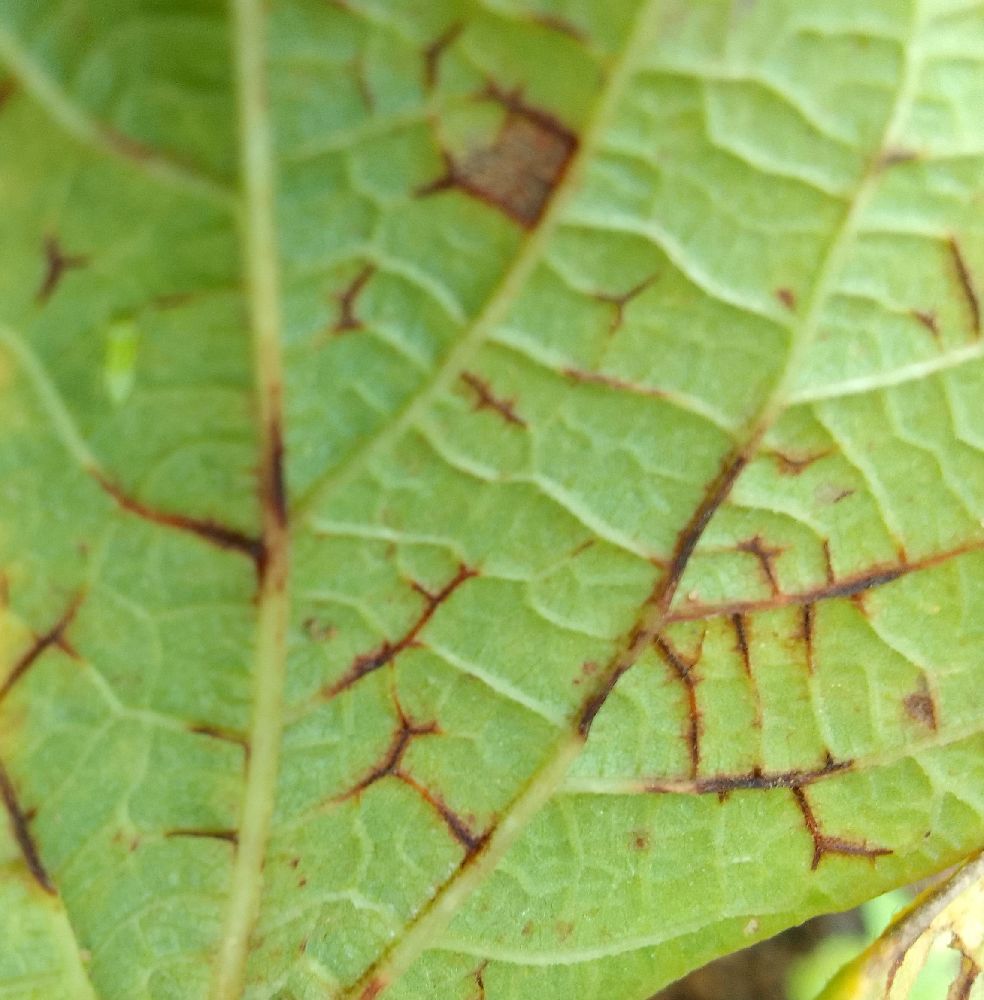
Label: anthracnose